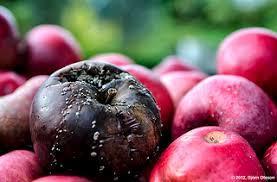
Label: apples